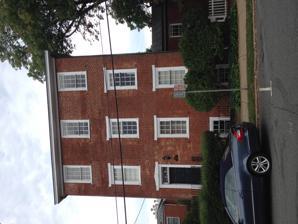
Building: Carter–Gilmer House
Country: United States of America
Year built: 1820
Historic home in Charlottesville, Virginia, United States United States historic place Carter–Gilmer House U.S. National Register of Historic Places Virginia Landmarks Register Show map of Virginia Show map of the United States Location 802 E. Jefferson St., Charlottesville, Virginia Coordinates 38°1′50″N 78°28′32″W / 38.03056°N 78.47556°W / 38.03056; -78.47556 Area less than one acre Built c. 1820 ( 1820 ) Architectural style Federal MPS Charlottesville MRA NRHP reference No. 82001801 VLR No. 104-0012 Significant dates Added to NRHP October 21, 1982 Designated VLR October 20, 1981 Carter–Gilmer House is a historic home located at Charlottesville, Virginia . It was built about 1820, and is a three-story, three-bay, Federal style brick townhouse dwelling. The house has been divided into apartments. It was listed on the National Register of Historic Places in 1982. References